Chinnavar

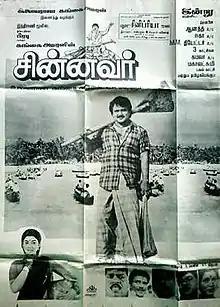
Poster

Chinnavar is a 1992 Indian Tamil-language film written and directed by Gangai Amaran. The film stars Prabhu, Chandrasekhar and Kasthuri. It was released on 24 April 1992.